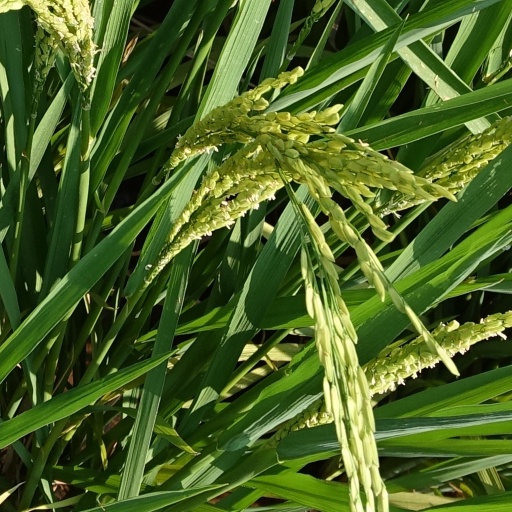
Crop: rice